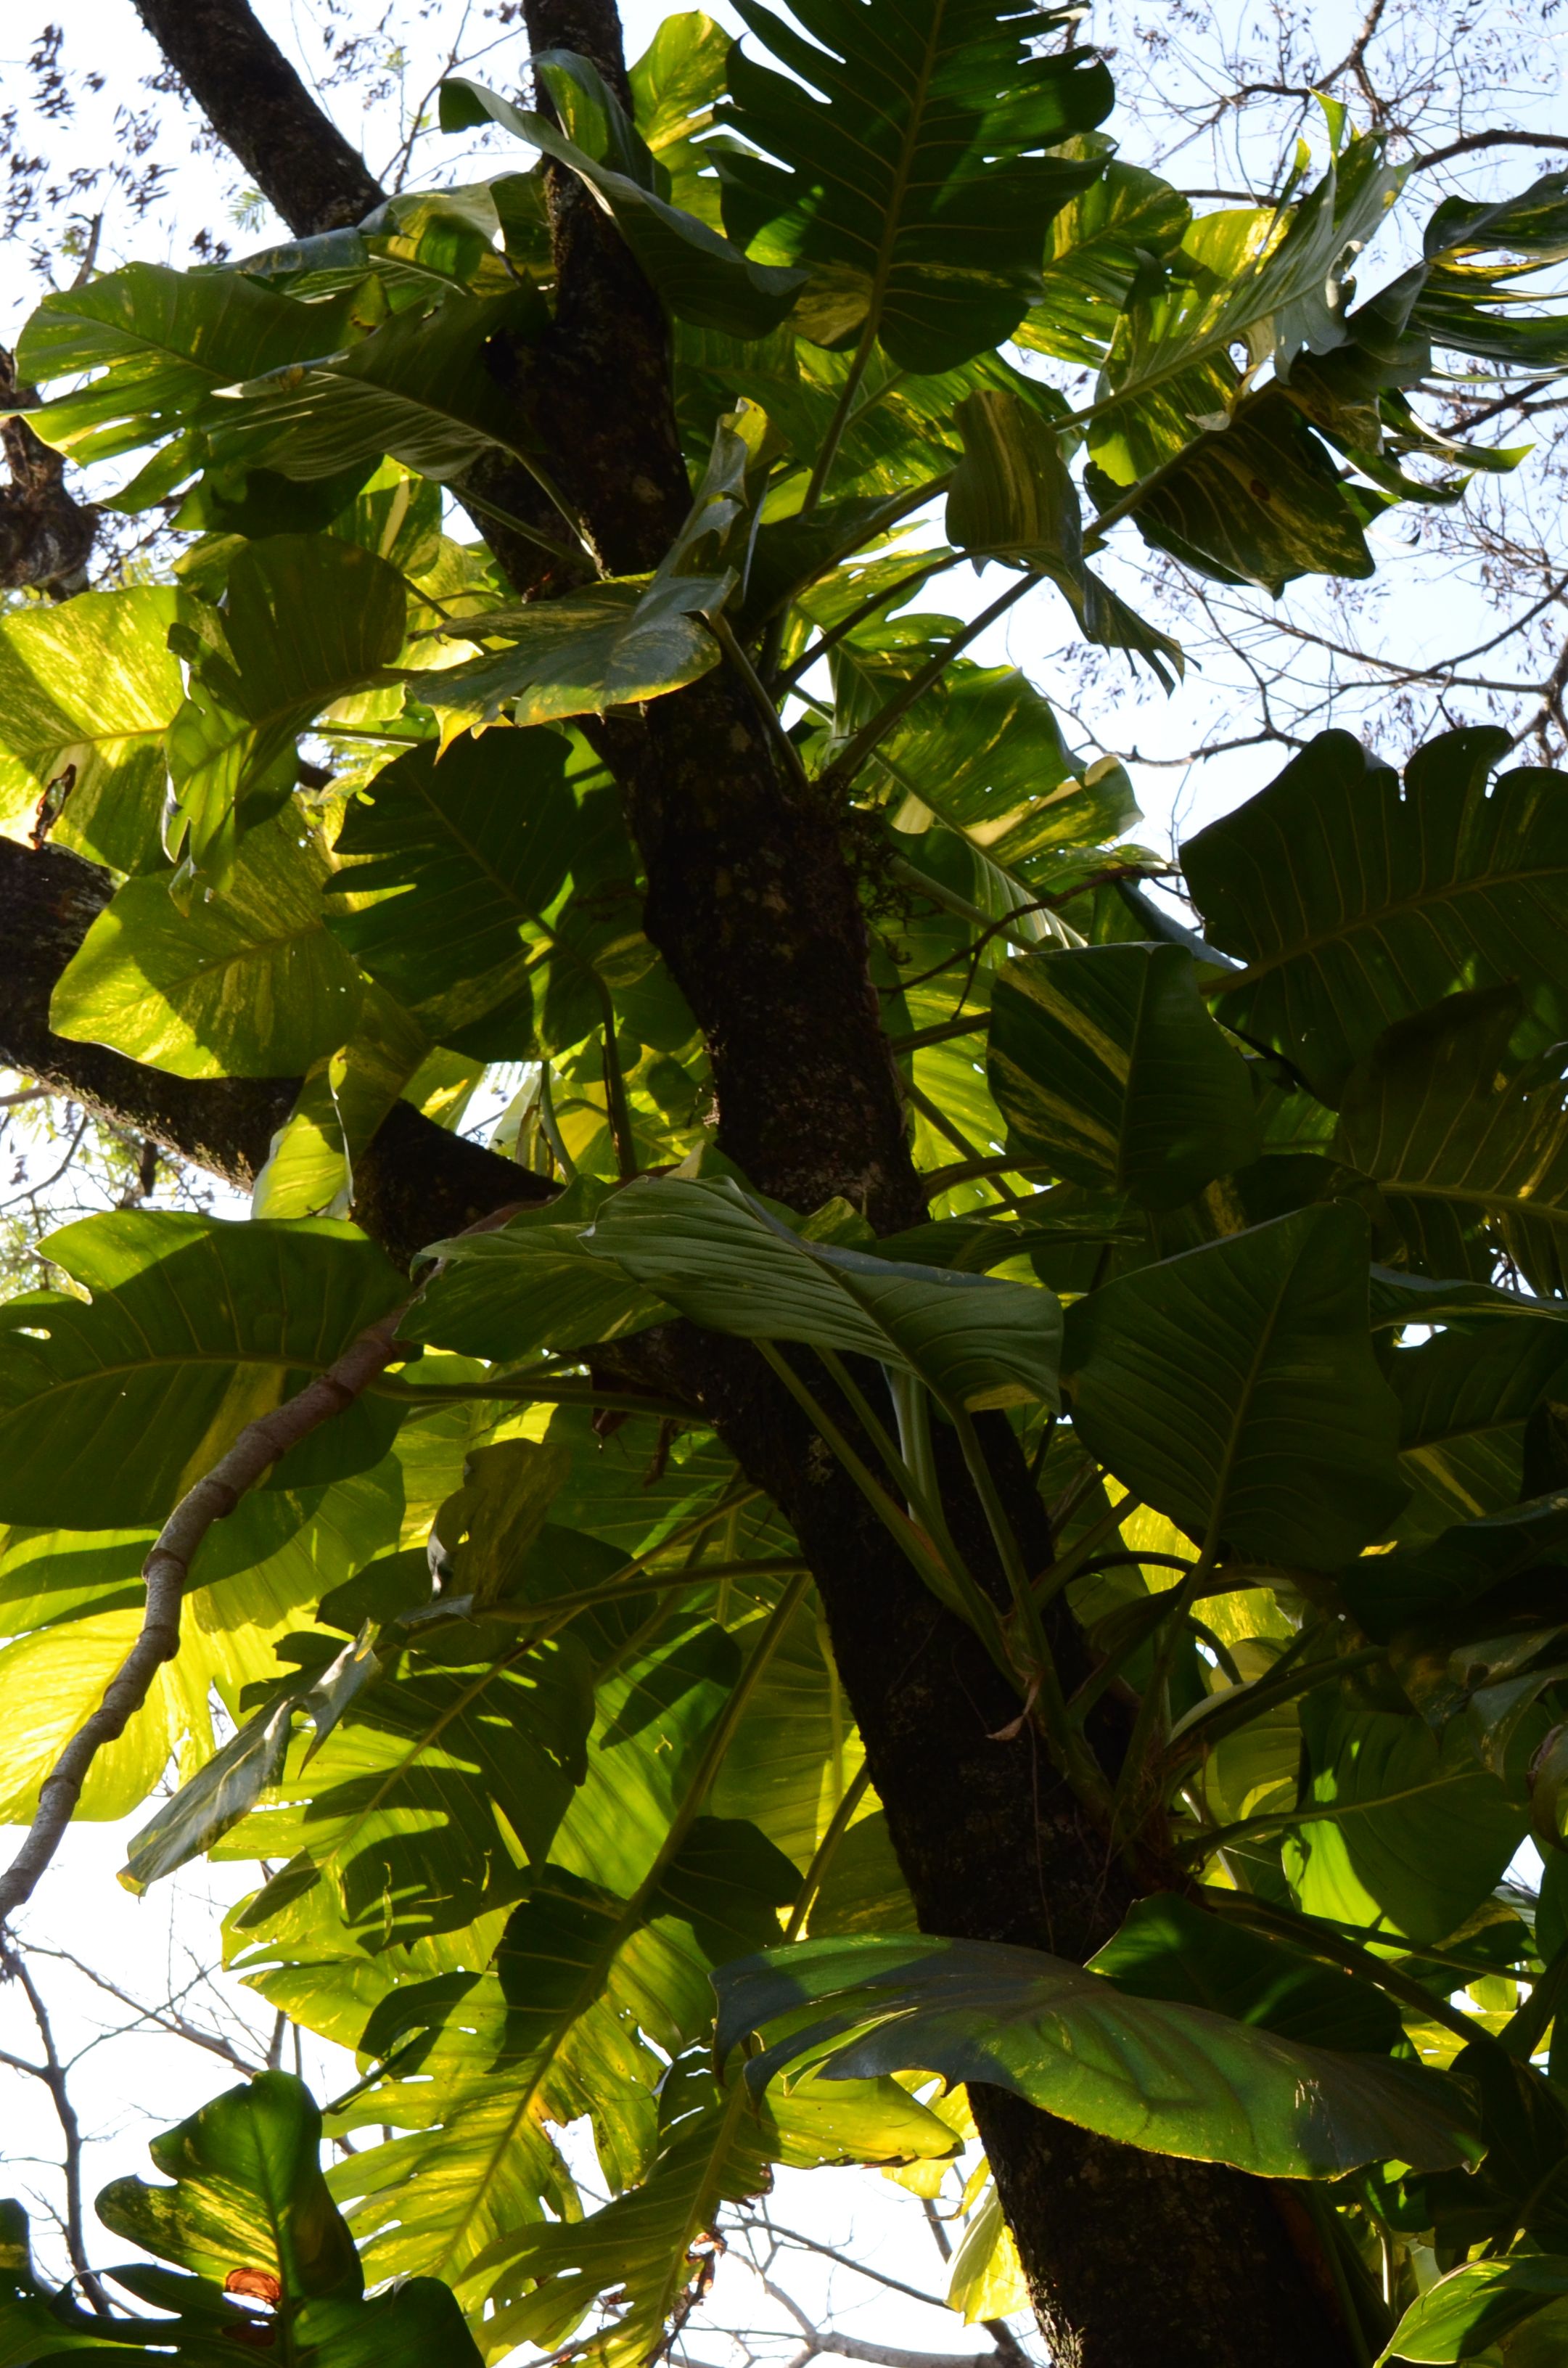
tree, branch, plant, sunlight, leaf, flower, food, green, jungle, produce, macro, botany, garden, flora, rainforest, flor, plantas, argentina, misiones, flowering plant, land plant